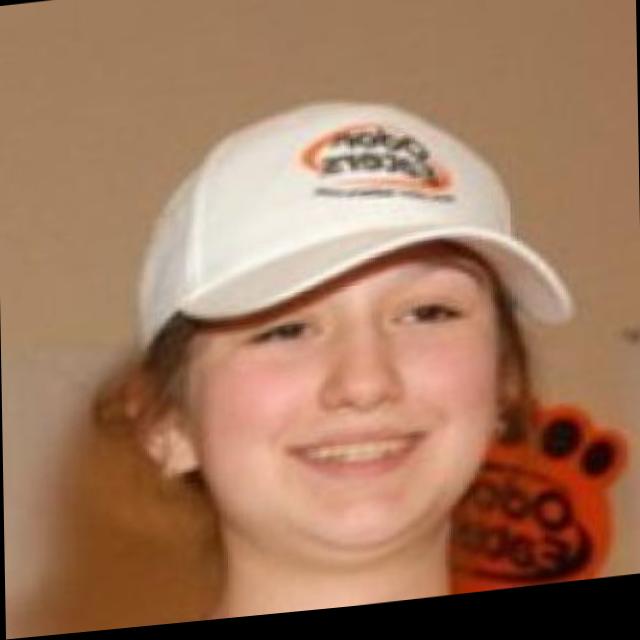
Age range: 0-12